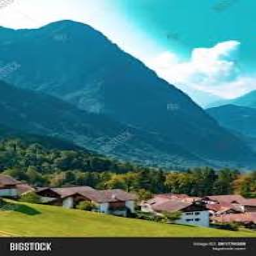
Triesenberg